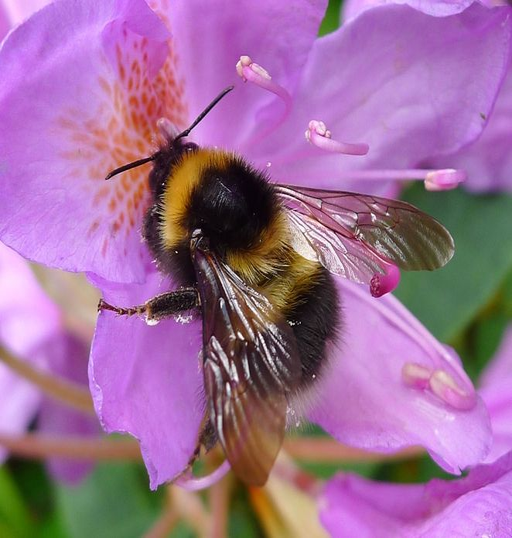
farms that save space for flowers give bees a boost .